John Cain (41st Premier of Victoria)

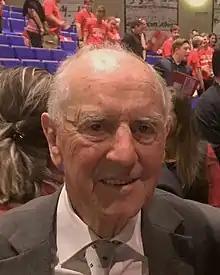
Cain in 2018

John Cain (26 April 1931 – 23 December 2019) was an Australian politician who was the 41st Premier of Victoria, in office from 1982 to 1990 as leader of the Labor Party. During his time as premier, reforms were introduced such as liberalised shop trading hours and liquor laws, equal opportunity initiatives, and occupational health and safety legislation.